Scrambled eggs

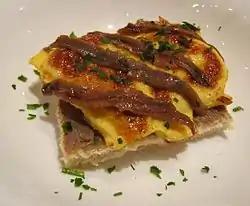
Scotch woodcock, a British dish of scrambled eggs and anchovy paste on toast

An Italian version of scrambled eggs: "Uova stracciate al formaggio". In addition to the eggs and butter, cream is added, and when the eggs are cooked, grated Parmesan cheese is sprinkled on the top.